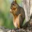
Label: squirrel